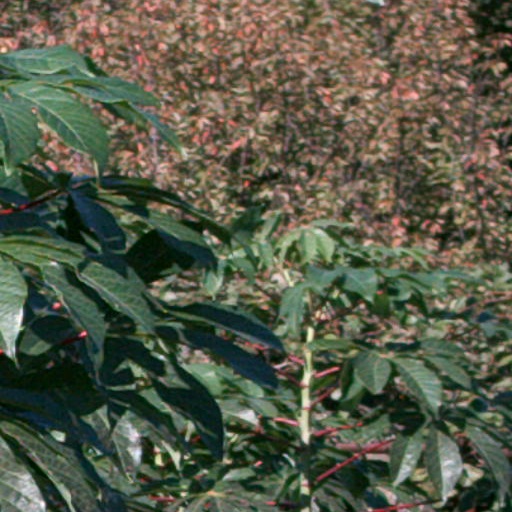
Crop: cassava